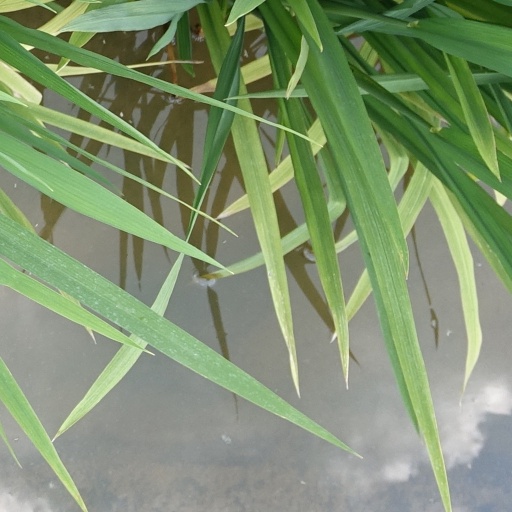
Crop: rice